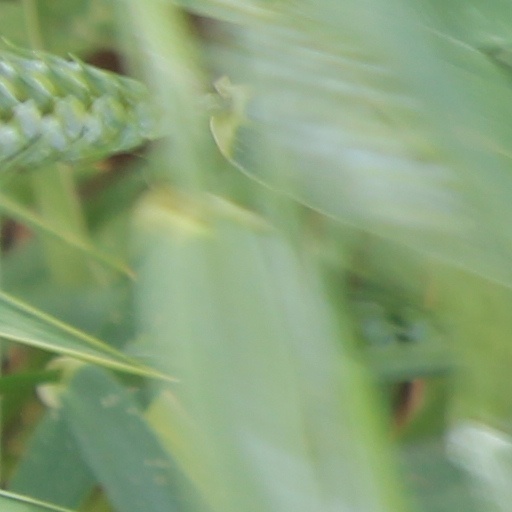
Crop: wheat